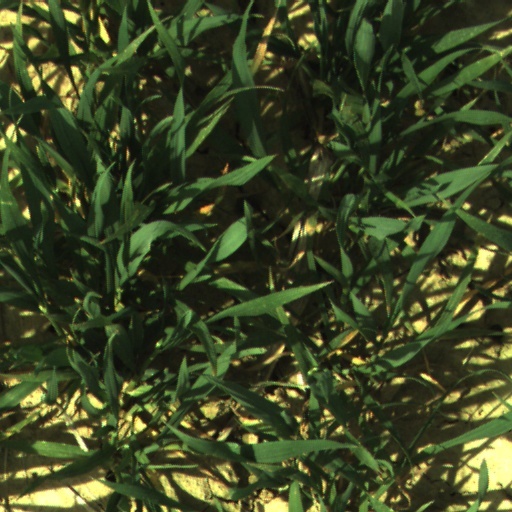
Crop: wheat